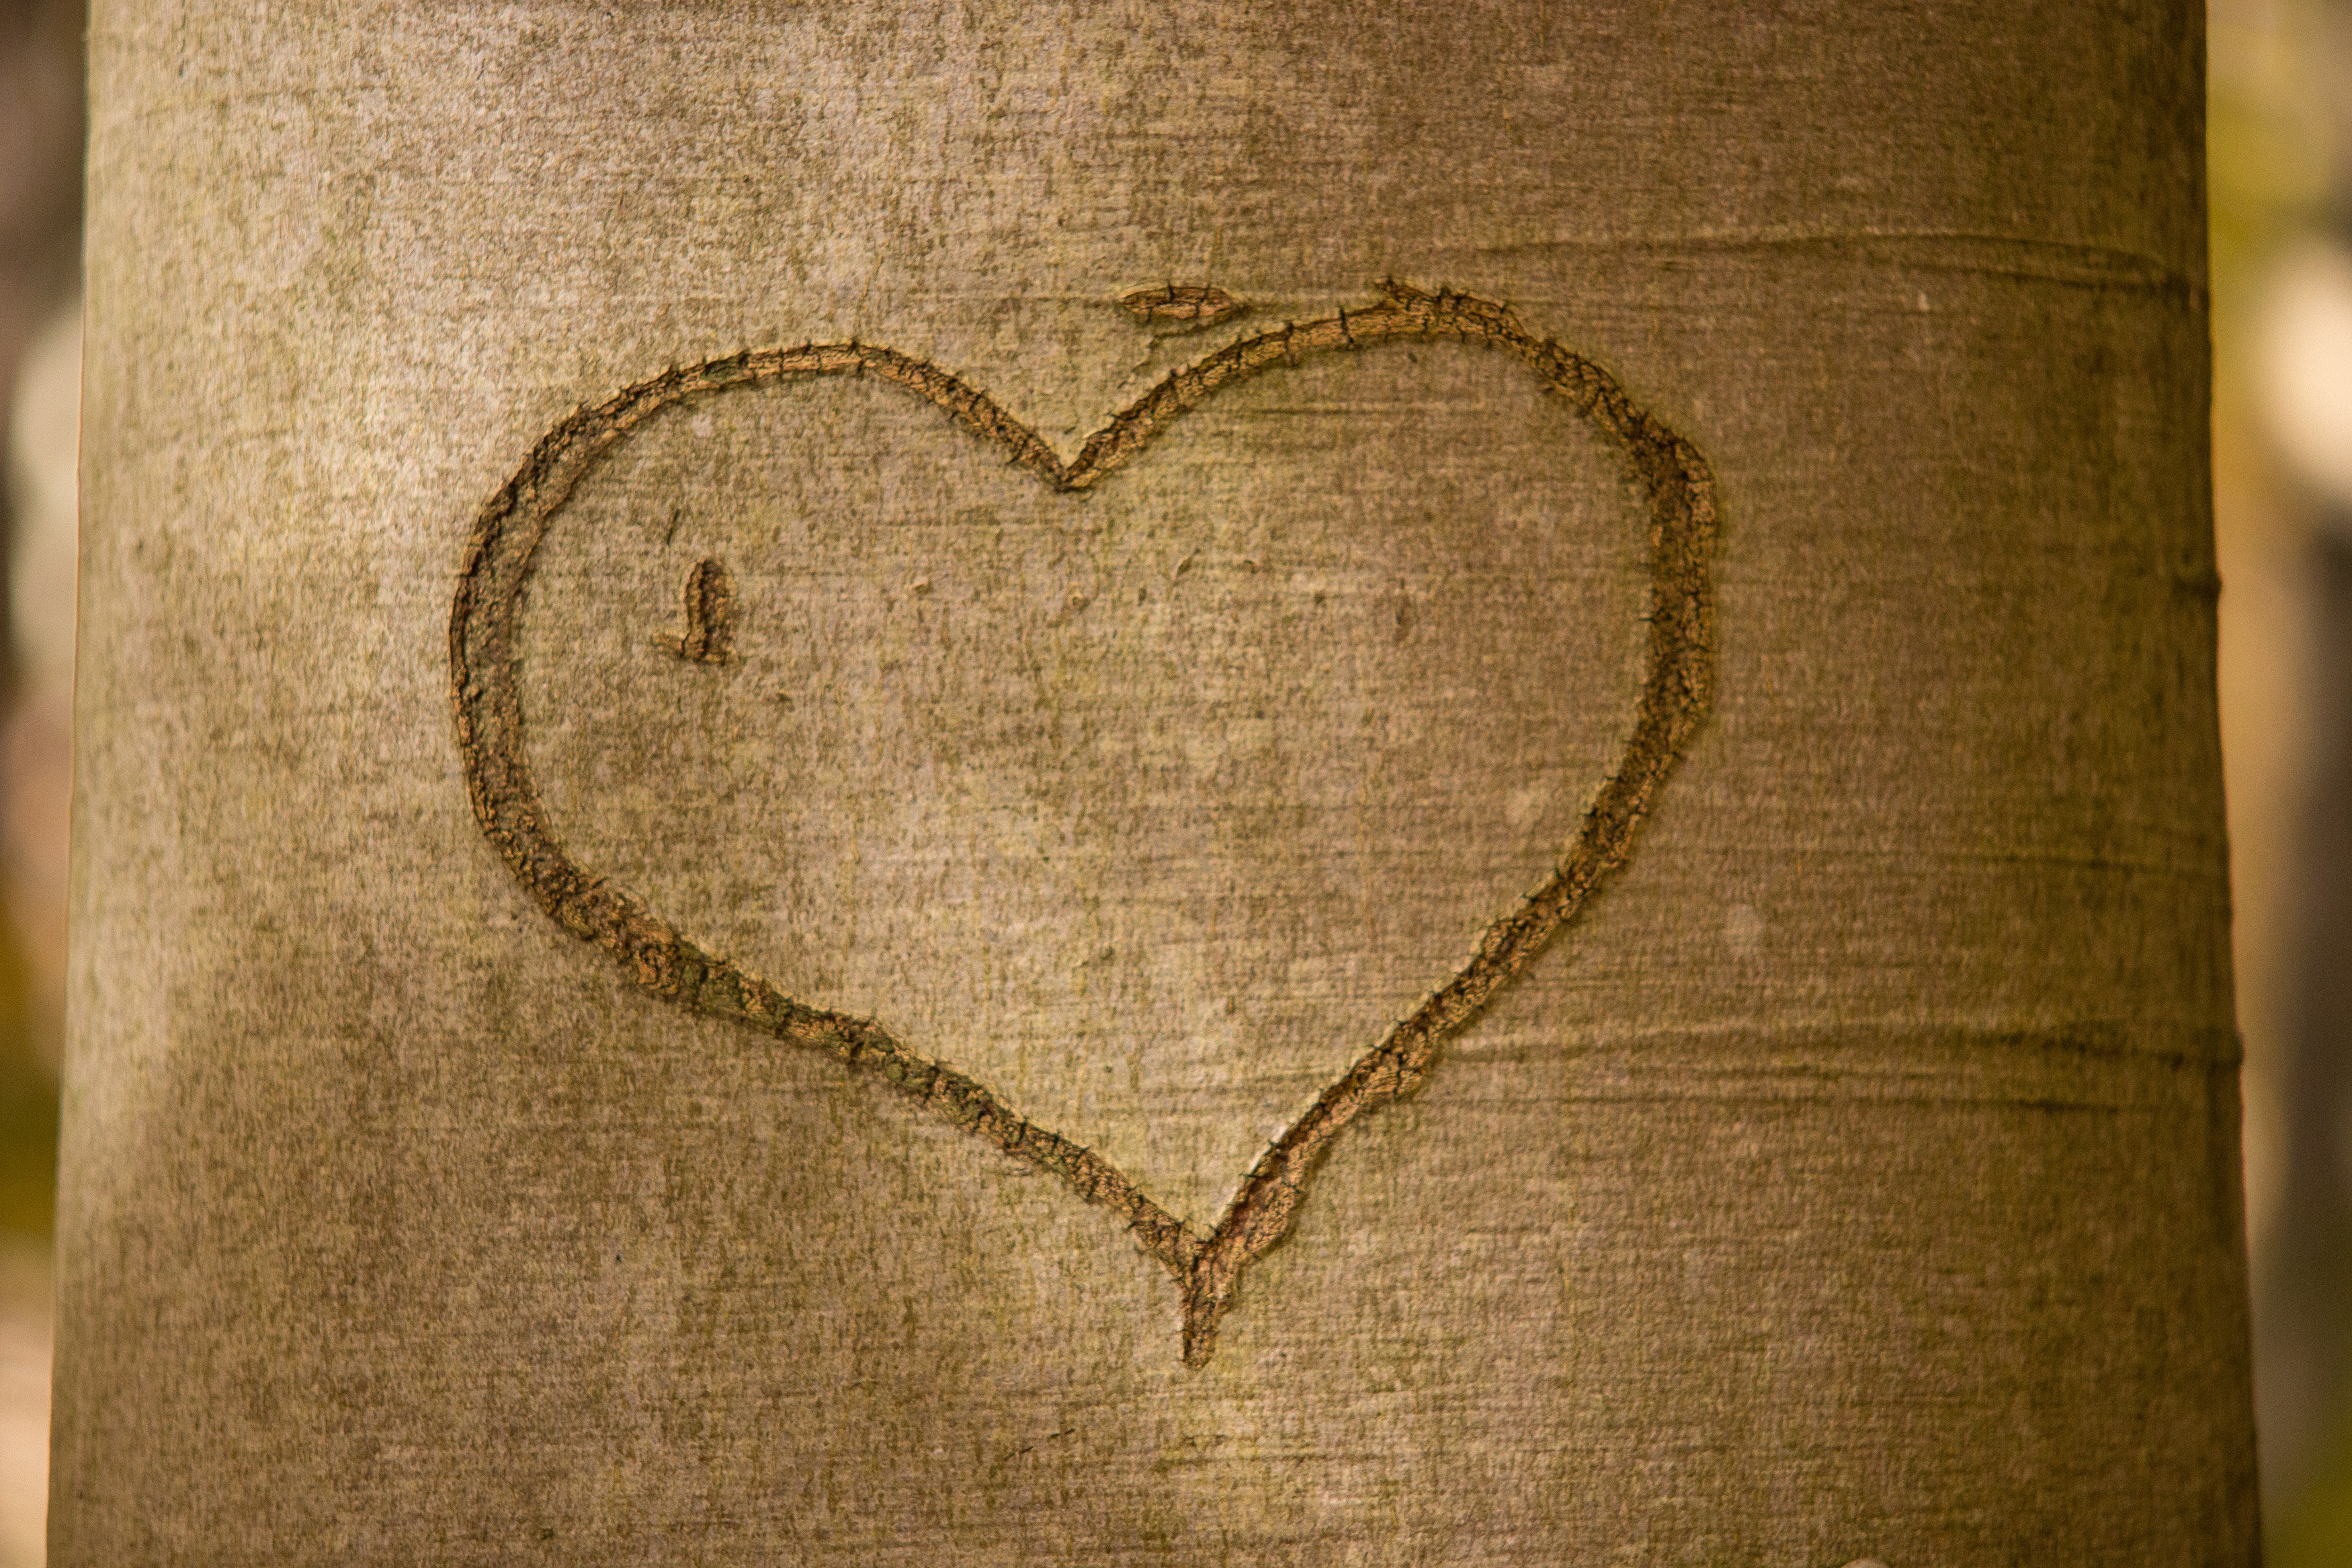
tree, wood, texture, number, bark, love, heart, pattern, symbol, brown, romance, romantic, circle, surface, close up, human body, font, art, background, design, relationship, text, carved, organ, tree bark, emotion, engraved